Tony Hawk's Proving Ground

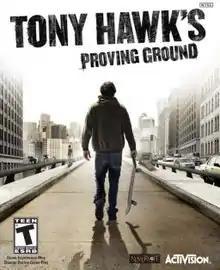
North American cover art

Tony Hawk's Proving Ground is a 2007 skateboarding video game developed by Neversoft for the PlayStation 3 and Xbox 360, Vicarious Visions for the Nintendo DS, and by Page 44 Studios for the PlayStation 2 and Wii. "Proving Ground" is the ninth installment in the "Tony Hawk's" series, and the last to be developed by Neversoft as the franchise was then transferred to Robomodo, and Neversoft was later shut down after being merged into Infinity Ward in 2014.